Beverly Hills City Hall

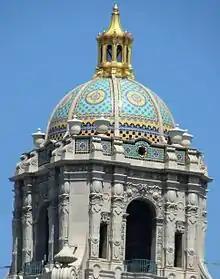
Close-up of the cupola

The building is surrounded by North Santa Monica Boulevard, North Rexford Drive, South Santa Monica Boulevard, and North Crescent Drive. Its main entrance is at 455 North Rexford Drive, which faces the Beverly Hills Public Library, adjacent to the Beverly Hills Police Department. A few doors below on North Rexford Drive is the Beverly Hills Fire Department, next to the Beverly Hills 9/11 Memorial Garden. Behind it, on South Santa Monica Boulevard, is the Beverly Hills Civic Center.